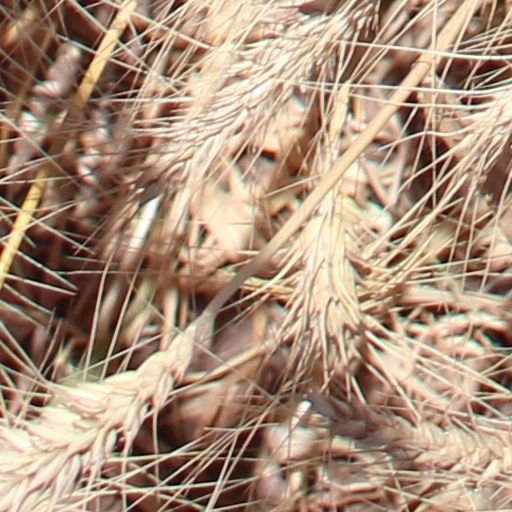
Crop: wheat